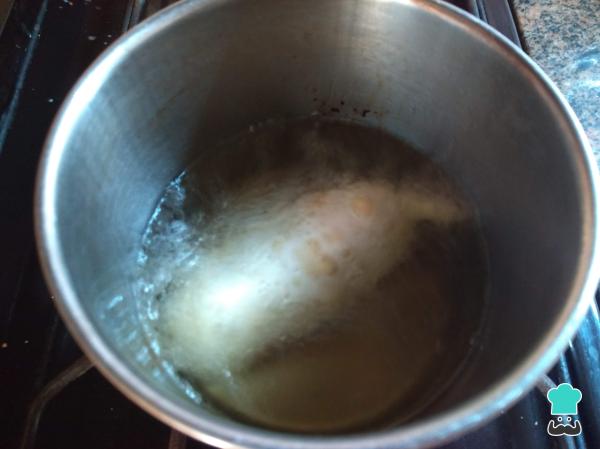
3Agrega las empanadas en aceite cuando hayan alcanzado los 180 ºC - 200 ºC. Si no tienes termómetro, cuando haga pequeñas burbujas alrededor de la empanada deberás añadirlas. Maneja las empanadas argentinas de carne con una pinza y no con algún elemento punzante para que se mantenga el relleno dentro. Además, si es necesario, gírala para que se dore de forma pareja. Retírala cuando veas que está dorada.